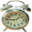
Label: clock